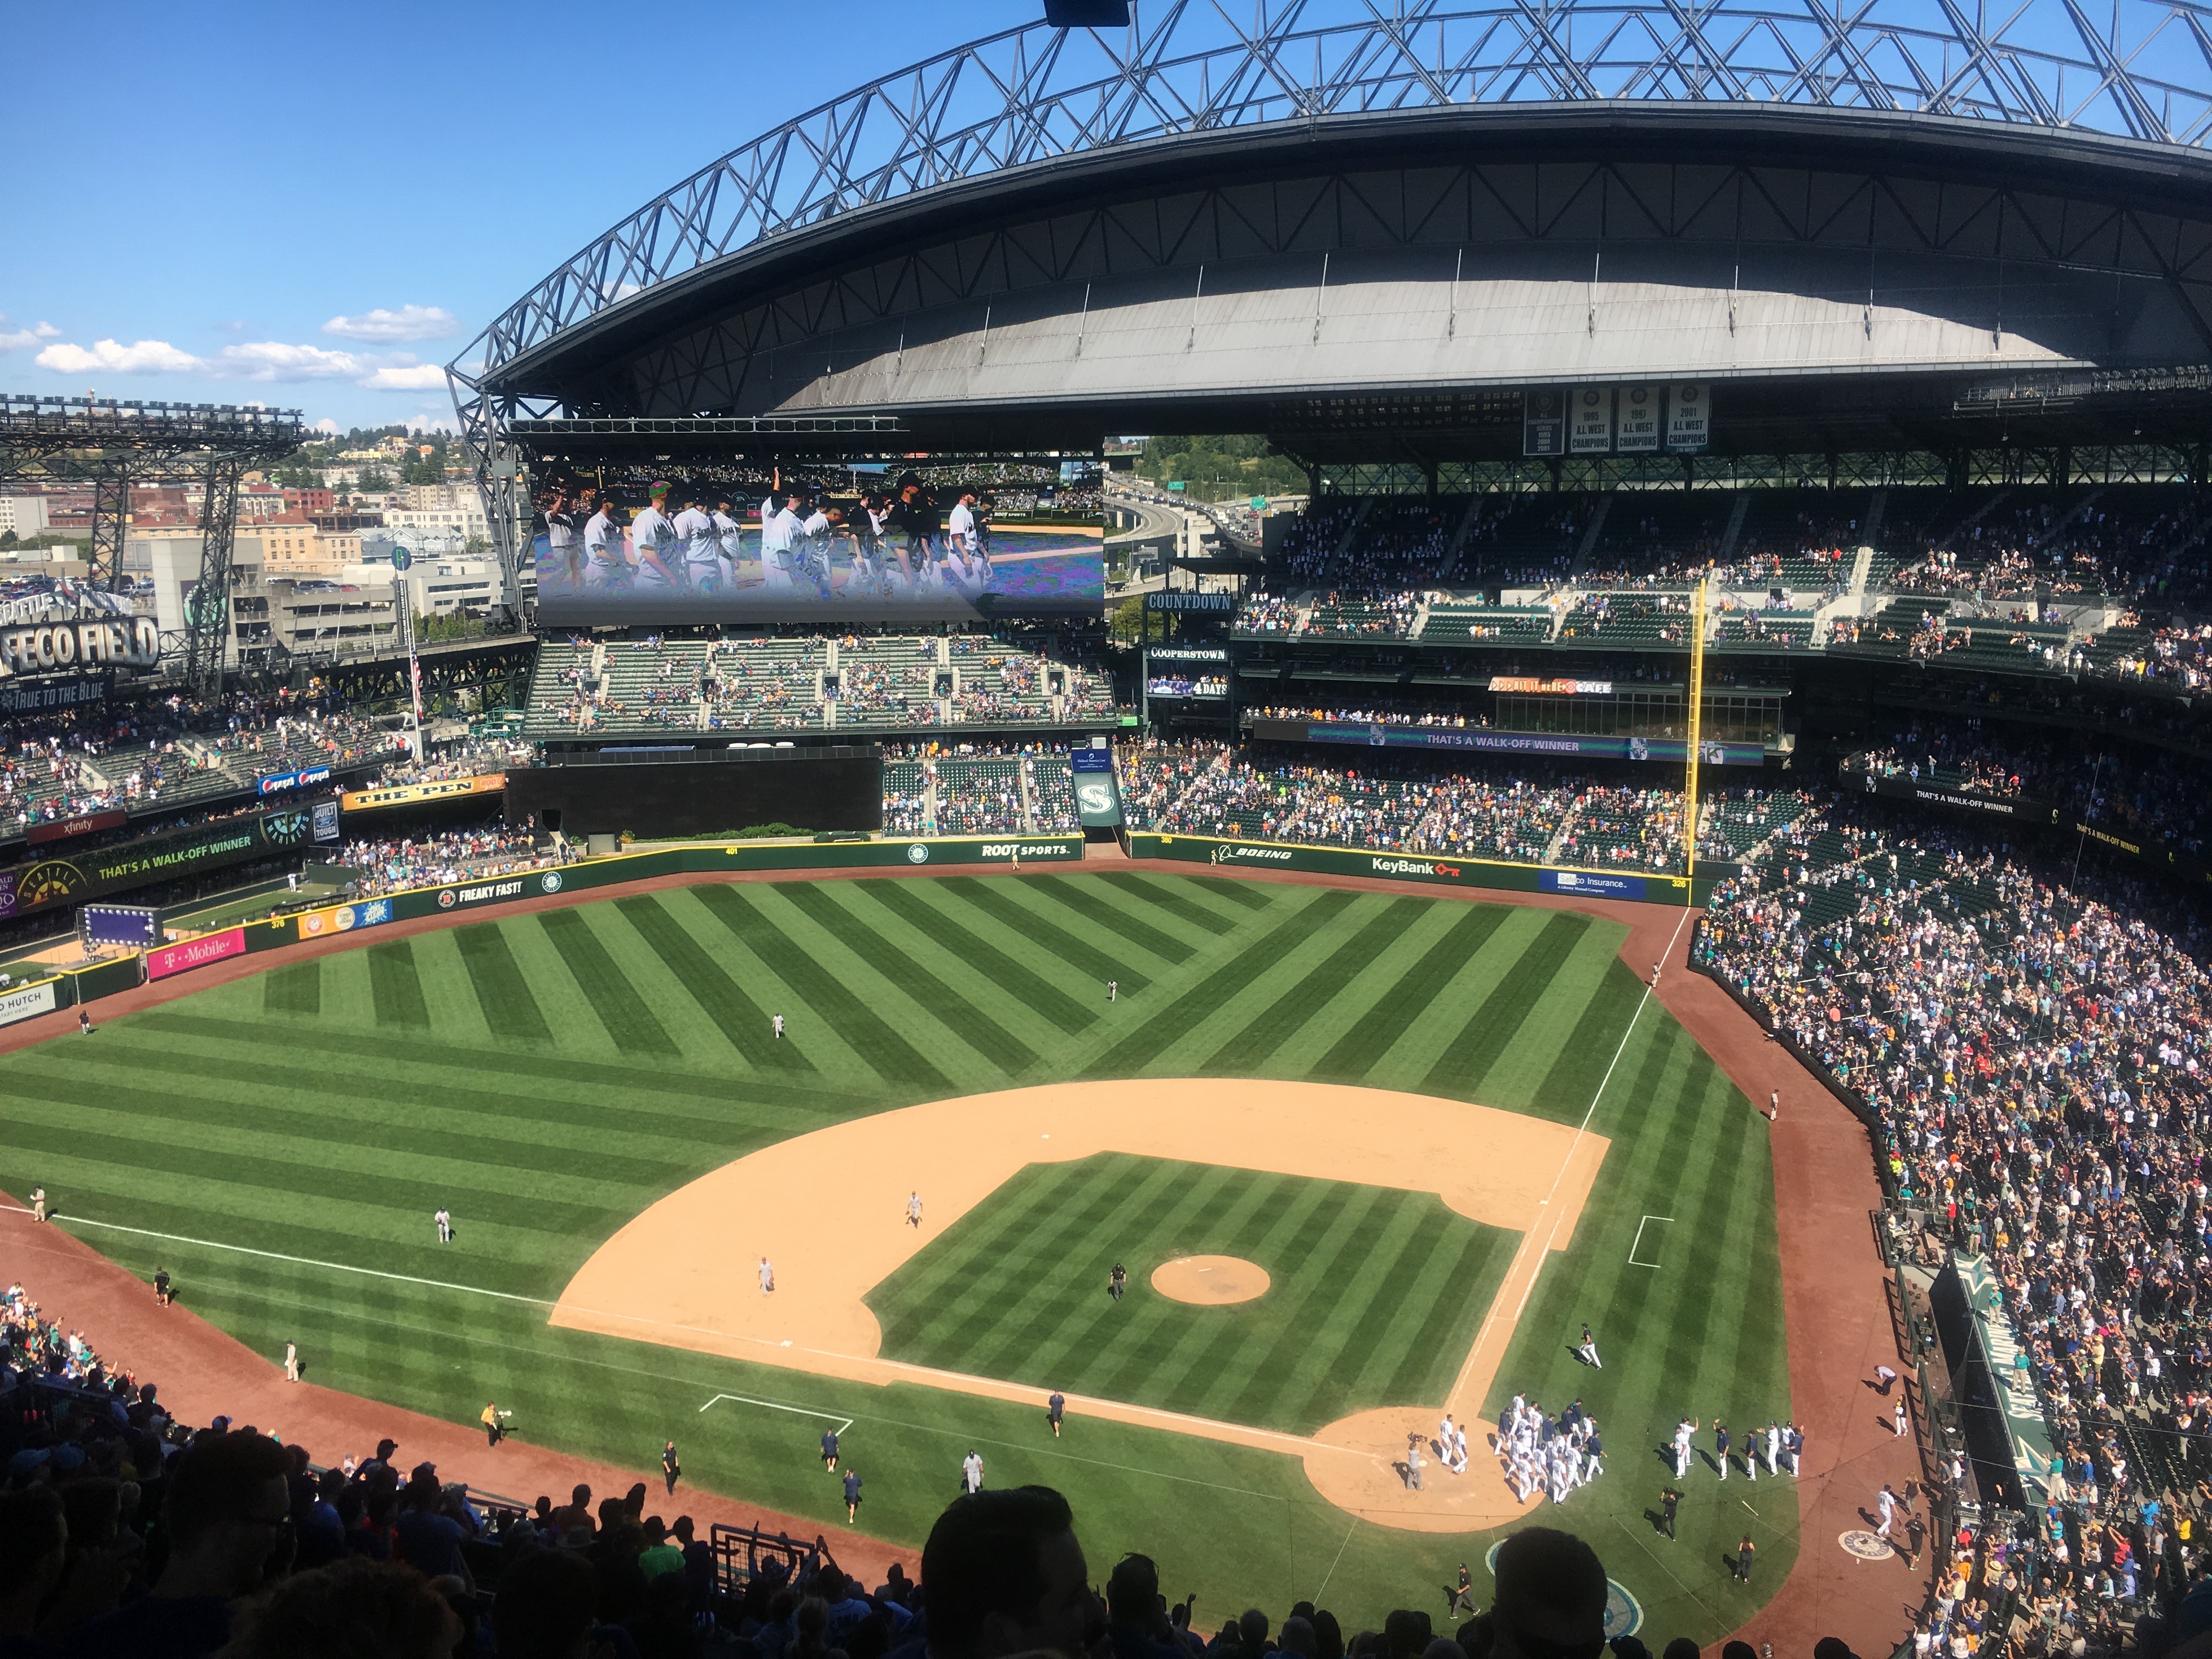
structure, baseball, stadium, baseball field, seattle, baseball stadium, arena, summer in seattle, safeco, baseball park, geographical feature, luxury vehicle, sport venue, soccer specific stadium